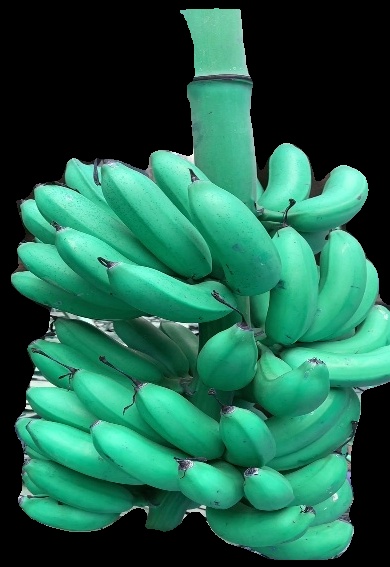
Variety: rasbale
Grade: grade1